Leith Walk

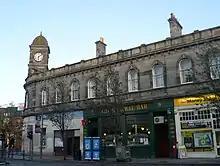
Former Leith Central Station and the Central Bar, in 2011

Leith Walk was intended to be part of the Edinburgh Trams light rail route, which opened in 2014. However, this section of the line was scrapped in June 2011 after major delays and cost overruns, with the line terminating at York Place just short of Leith Walk.